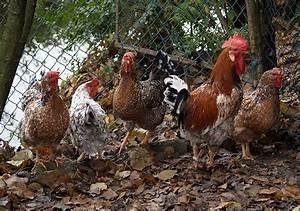
chicken